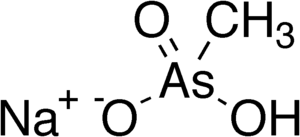
L’arséniate méthylique monosodique est - dans la famille des arséniates organiques - un pesticide à base d'arsenic.